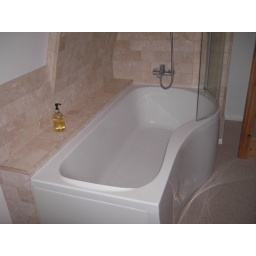
Unusual bathroom design in Oast house turret